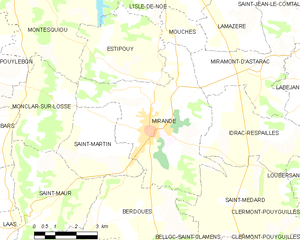
Mirande est une commune française située dans le département du Gers en région Occitanie.